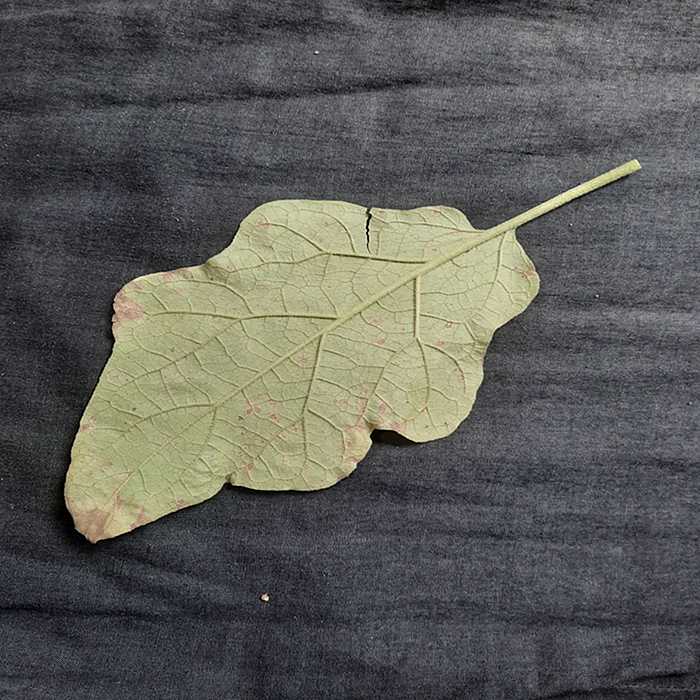
Plant: Eggplant
Label: Eggplant Cercopora leaf spot